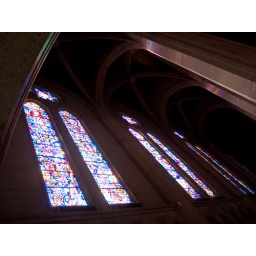
A few of the stained glass windows in the interior of Grace Cathedral